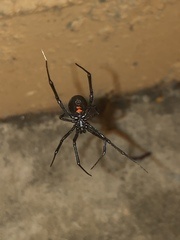
Species: Lactrodectus_hesperus